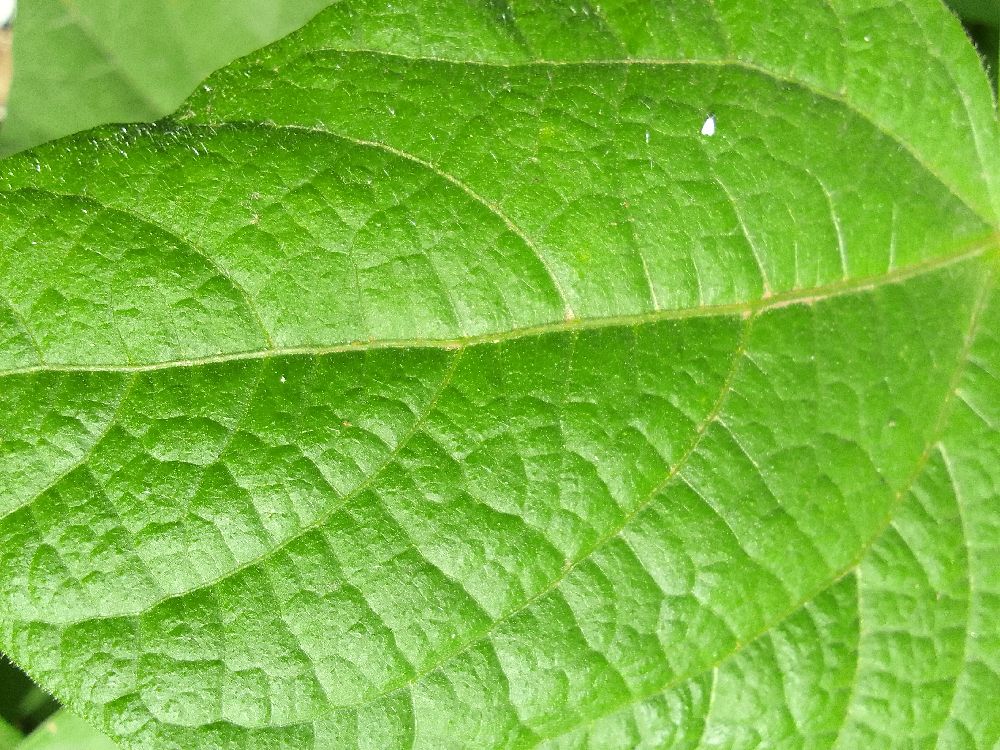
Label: healthy